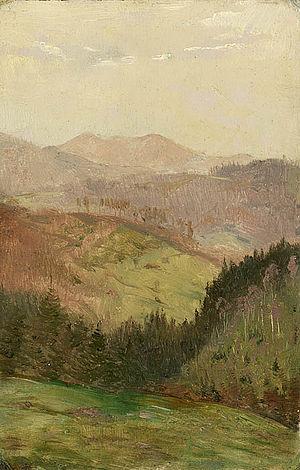
Albert Singer est un peintre allemand, connu pour ses peintures d'animaux, de chasse et de paysages.